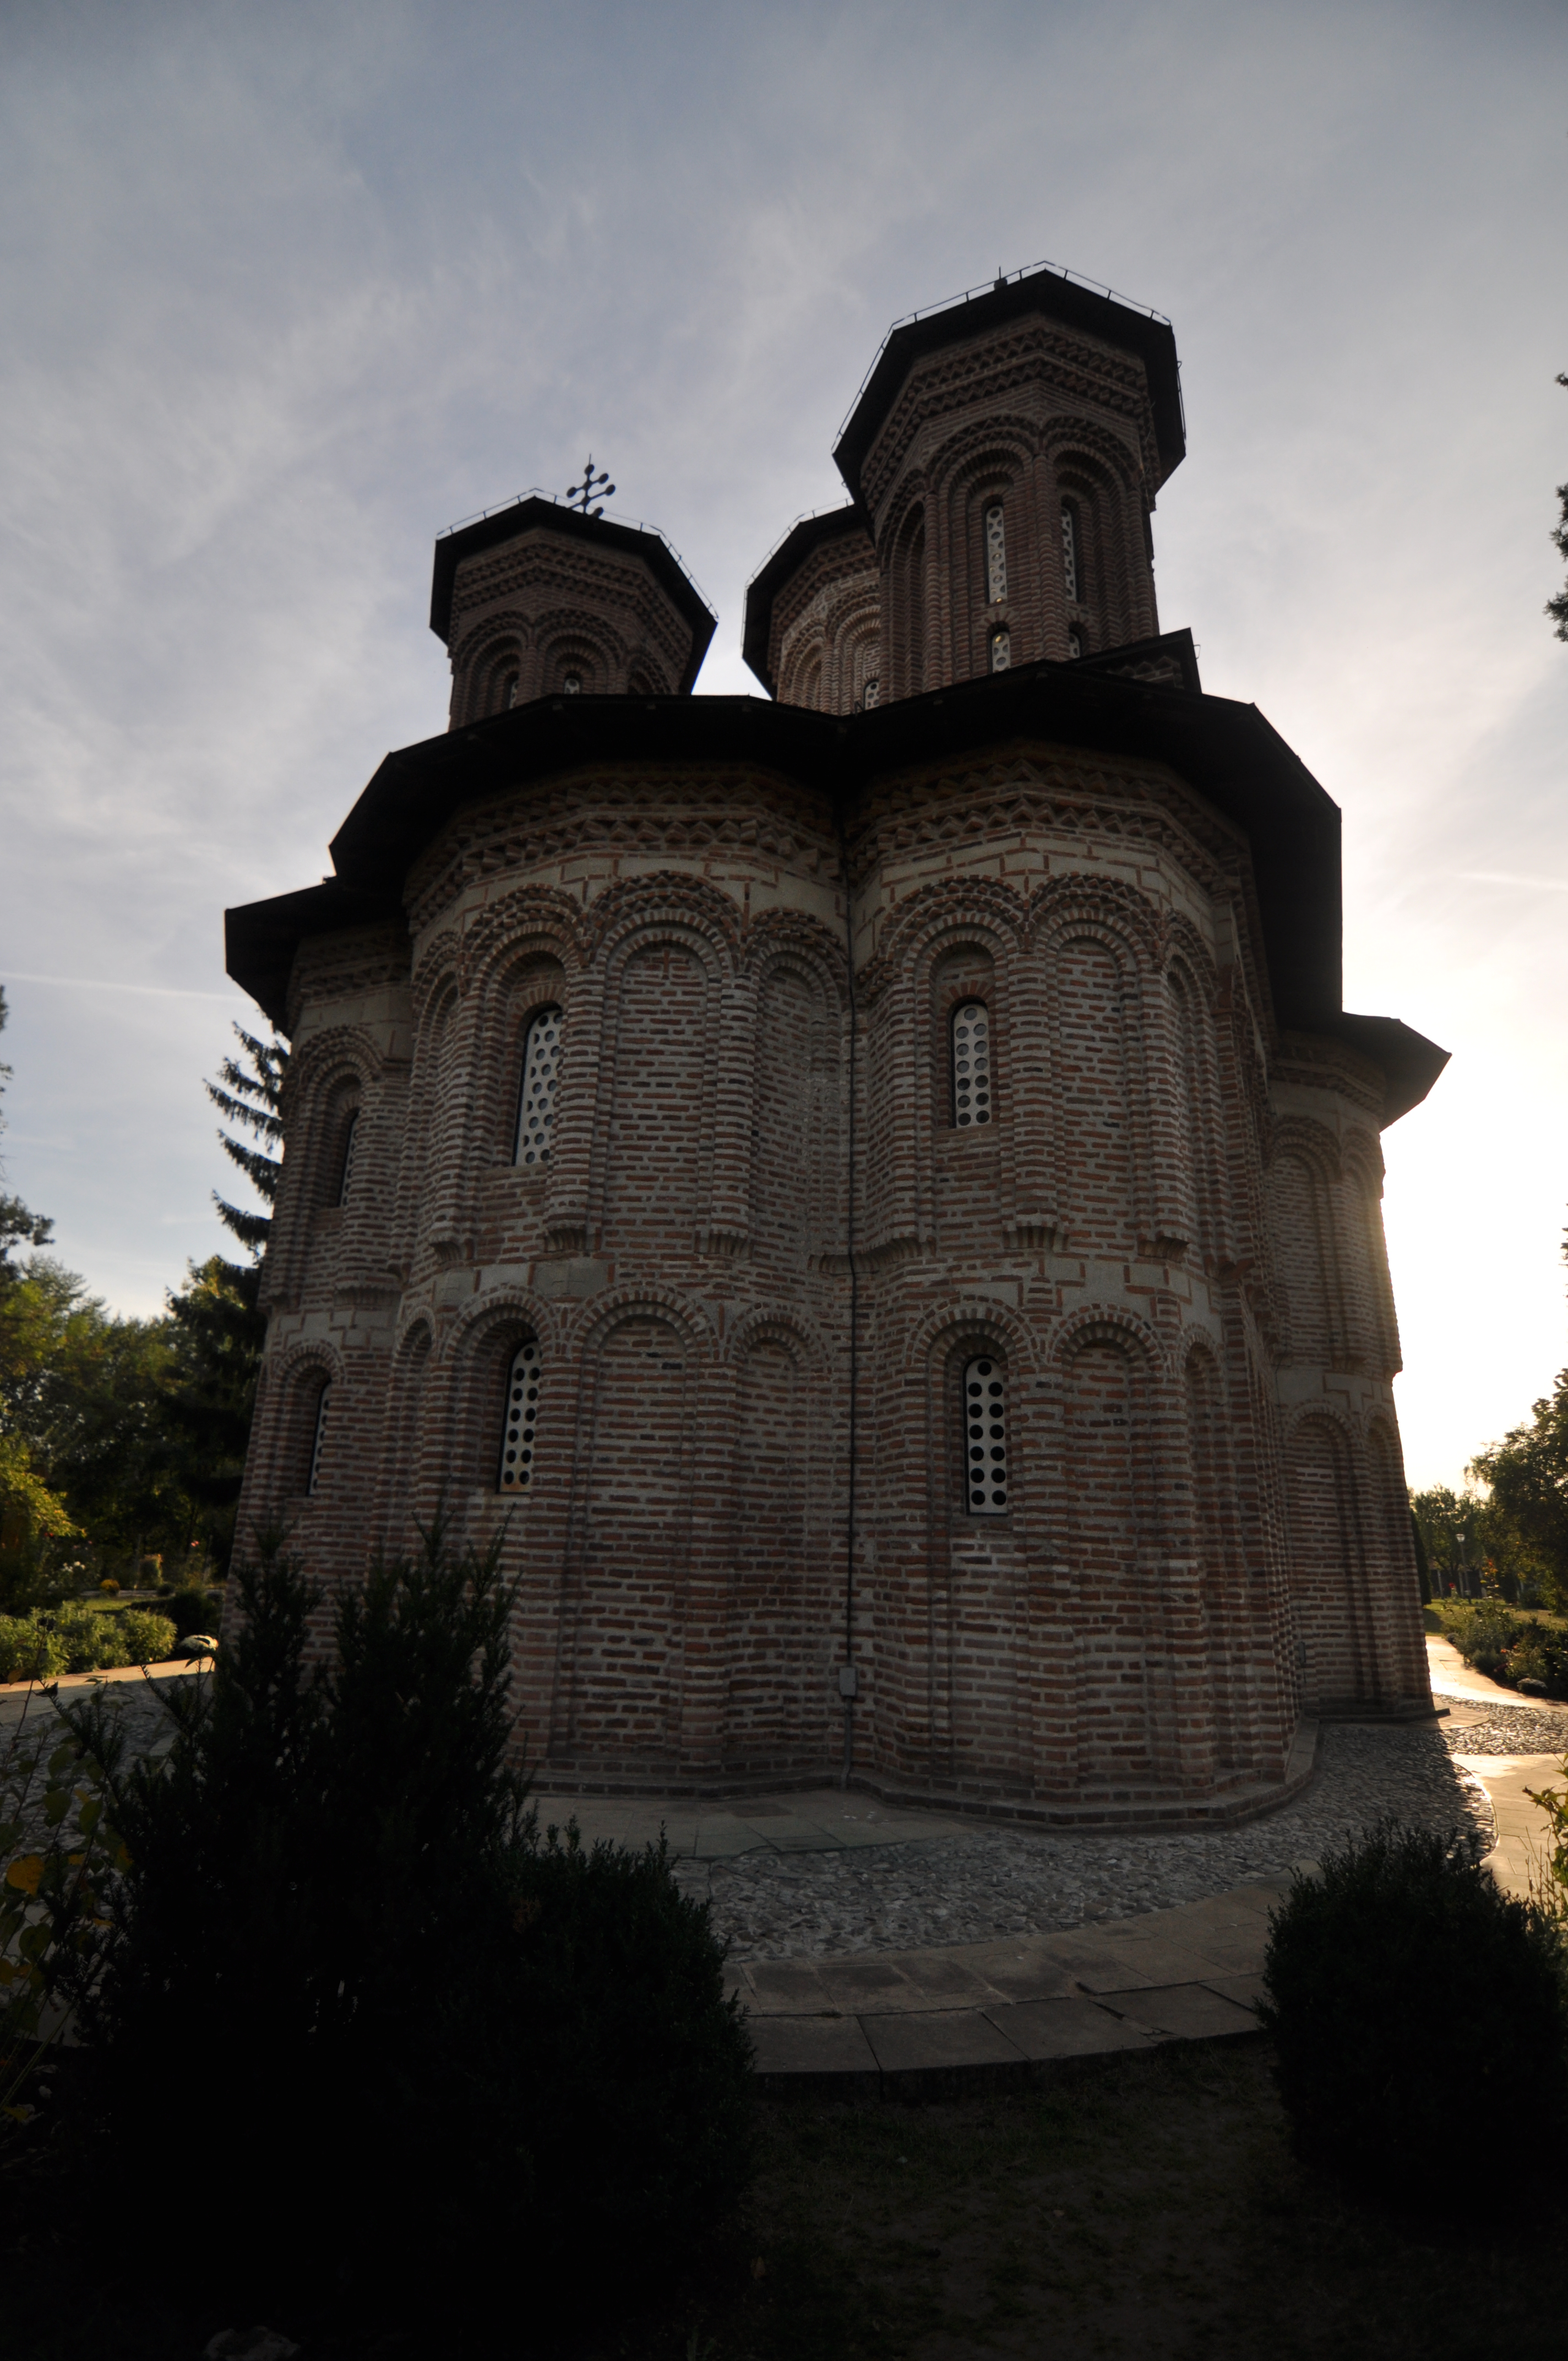
rock, architecture, photography, building, monument, photo, tower, religion, landmark, church, christian, place of worship, photos, religious, art, cool image, de, temple, ruins, monastery, churches, fotografie, history, christianity, romana, orthodox, eastern, romania, bor, biserica, arhitectura, wallachia, muntenia, tara, romaneasca, orthodoxy, romanian, ortodoxa, patrimoniu, ortodox, istorie, manastirea, manastire, ortodoxia, ortodoxie, cretinism, cretin, ecclesiastical, bisericeasc, cladire, edificiu, basarab, neagoe, snagov, lmiifiiaa15312, ancient history